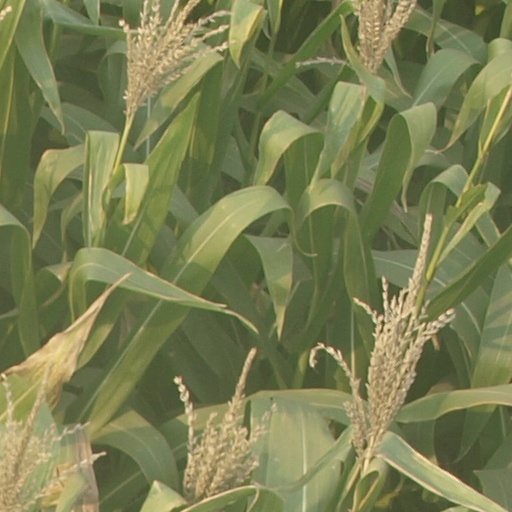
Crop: maize; corn